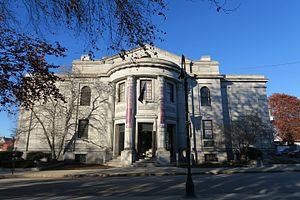
Le New Hampshire est un État des États-Unis situé dans la région de la Nouvelle-Angleterre, au nord-est du pays. Il est bordé à l'ouest par le Vermont, au nord par le Québec, à l'est par le Maine et l'océan Atlantique et au sud par le Massachusetts. Le nom « New Hampshire » provient de celui du comté du Hampshire, dans le Sud de l'Angleterre. Parmi les États américains, le New Hampshire se classe 44ᵉ pour ce qui est de la superficie de terres, 46ᵉ pour la superficie totale et 42ᵉ pour la population. Le fleuve Connecticut sert de frontière entre le New Hampshire et le Vermont. En 2019, sa population s'élève à 1 359 711 habitants.